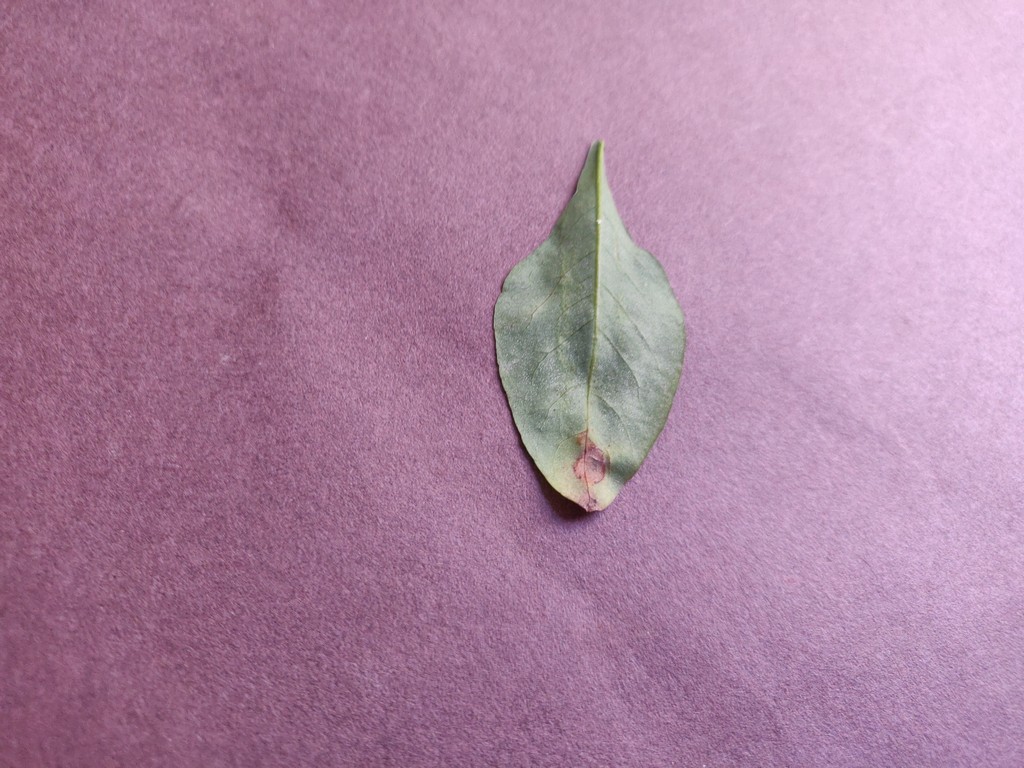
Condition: Unhealthy
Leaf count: single
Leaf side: back